Beromünster

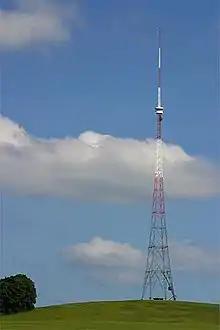
Blosenbergturm outside Beromünster

Beromünster is the site of the Blosenbergturm, a tall radio tower built in 1937. The castle at Beromünster was the site of one of the first printing presses in Switzerland, built in 1470.